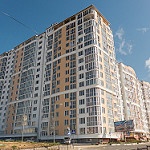
Label: buildings